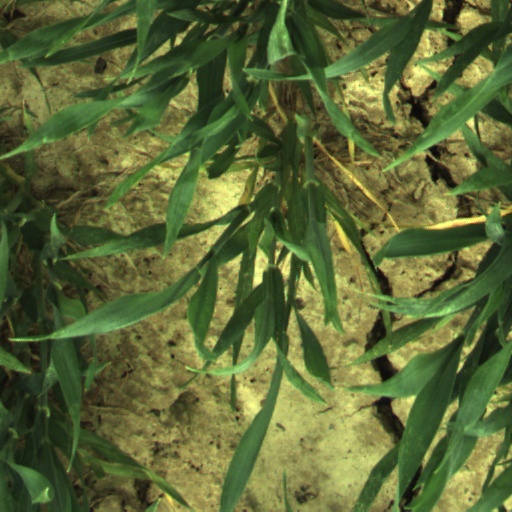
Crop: wheat